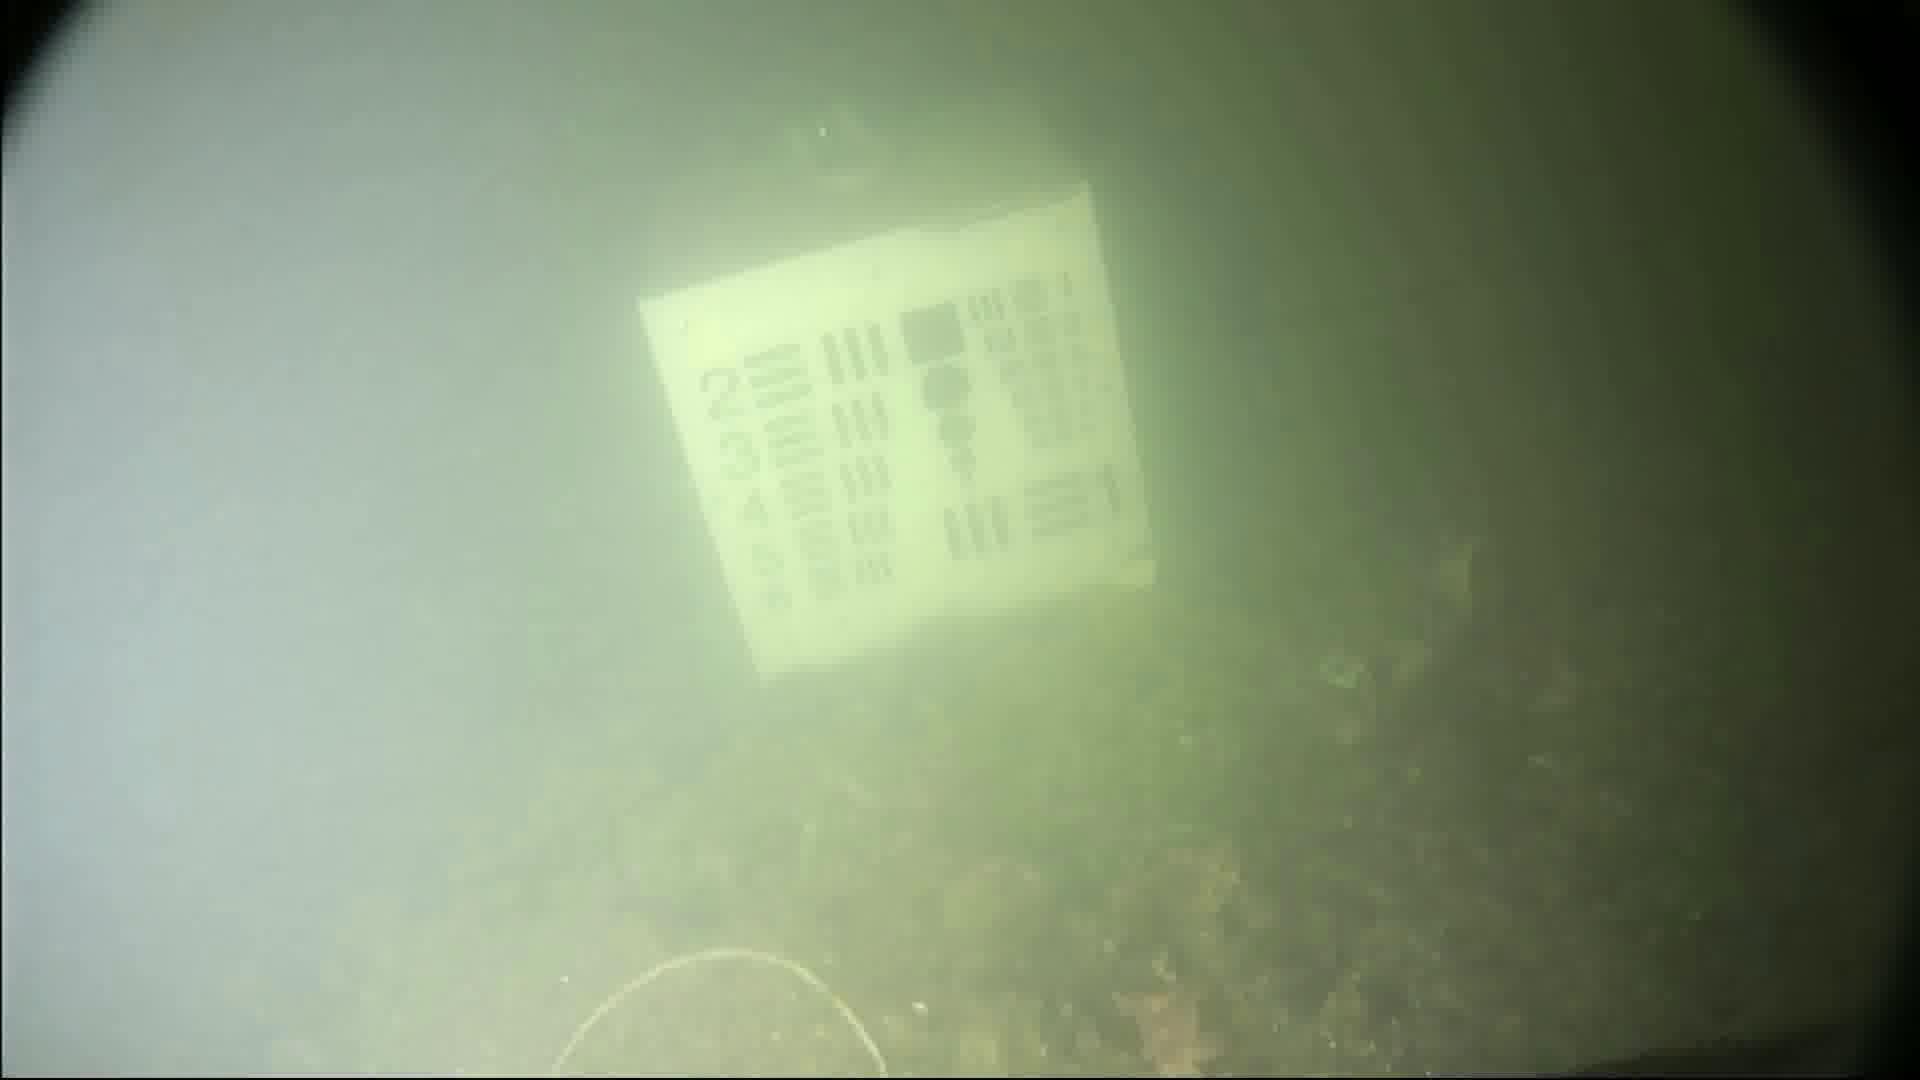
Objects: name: starfish